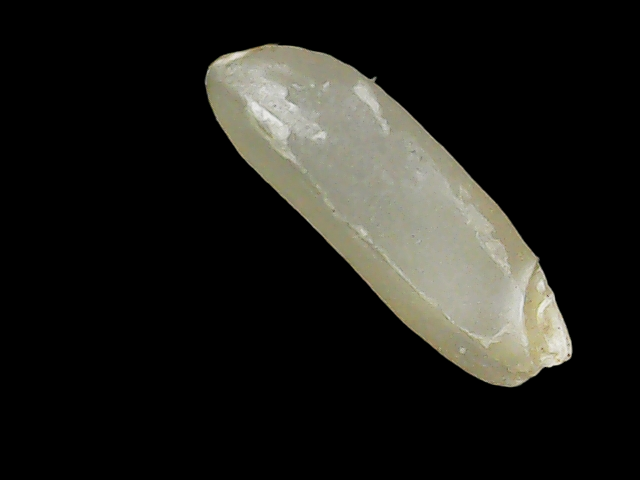
Rice variety: Binadhan11